Oblique shock

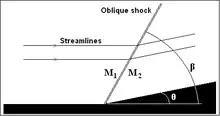
Supersonic flow encounters a wedge and is uniformly deflected forming an oblique shock.

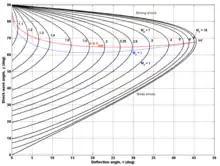
This chart shows the oblique shock angle, β, as a function of the corner angle, θ, for a few constant M lines. The red line separates the strong and weak solutions. The blue line represents the point when the downstream Mach number becomes sonic. The chart assumes formula_1=1.4, which is valid for an ideal diatomic gas.

For a given Mach number, M, and corner angle, θ, the oblique shock angle, β, and the downstream Mach number, M, can be calculated. Unlike after a normal shock where M must always be less than 1, in oblique shock M can be supersonic (weak shock wave) or subsonic (strong shock wave). Weak solutions are often observed in flow geometries open to atmosphere (such as on the outside of a flight vehicle). Strong solutions may be observed in confined geometries (such as inside a nozzle intake). Strong solutions are required when the flow needs to match the downstream high pressure condition. Discontinuous changes also occur in the pressure, density and temperature, which all rise downstream of the oblique shock wave.